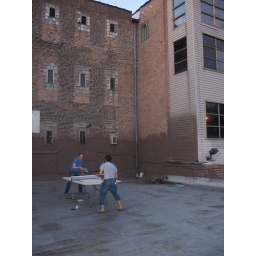
tough table tennis game on a roof in wicker park chicago